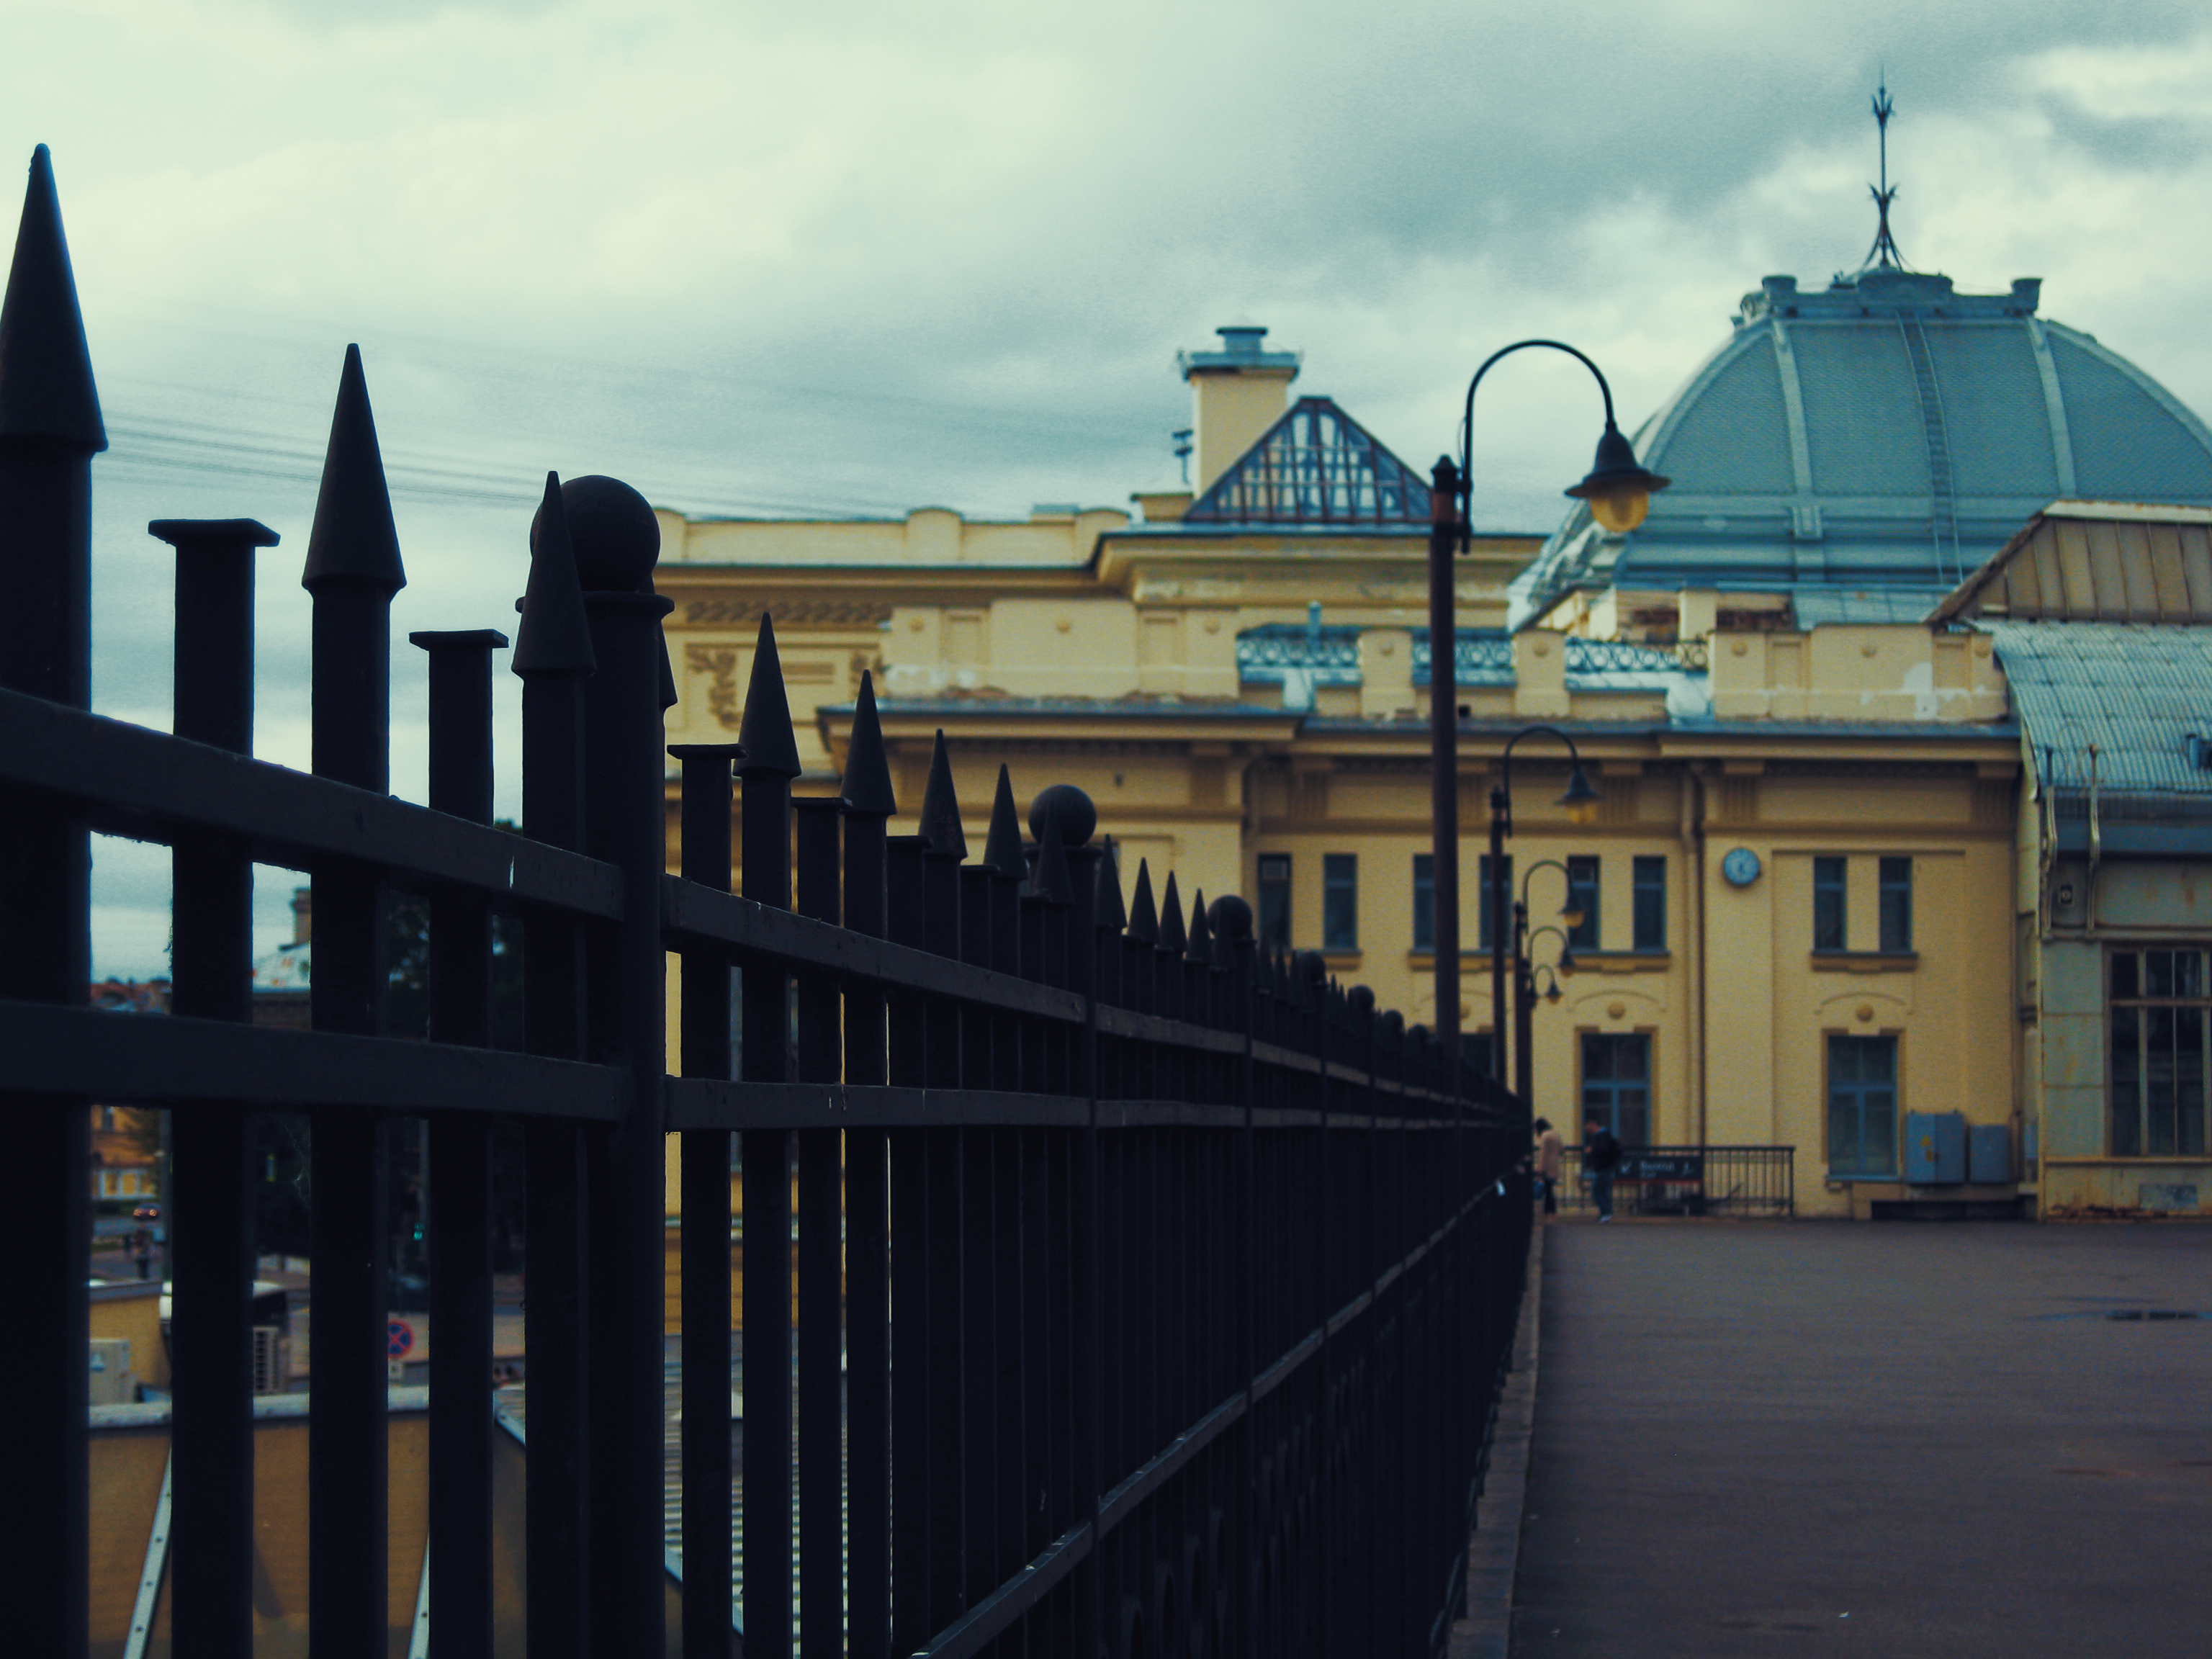
images, cloud, sky, building, window, fence, house, wood, facade, waterway, city, roof, metal, reflection, home fencing, handrail, road, evening, street, baluster, symmetry, guard rail, tourism, walkway, gate, vacation, winter, bridge, finial, road surface, palace, street light, transport, river